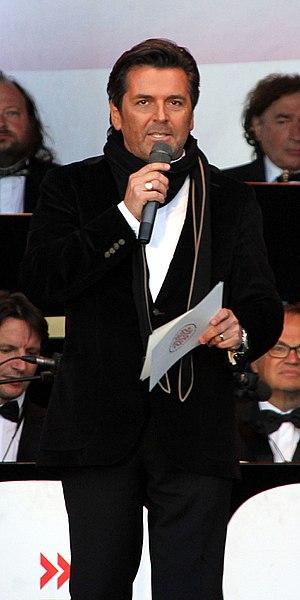
L’exposition horticole allemande 2011 à Coblence